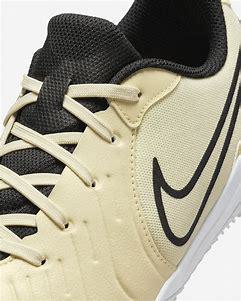
Brand: Nike
Model: Jr Tiempo Legend 10 Academy